Epsom

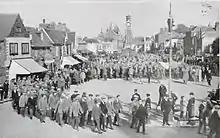
New recruits in Epsom High Street, 19 September 1914

The earliest horse races on Epsom Downs are thought to have been held in the early 17th century, during the reign of James I. By the time of the Civil War, the sport was sufficiently popular and well known that, in May 1648, royalist forces were able to assemble on the Downs under the pretence of organising a race, before marching together to Reigate. Following the Restoration of the monarchy, there was a further increase in the popularity of racing as Epsom became established as a spa town.